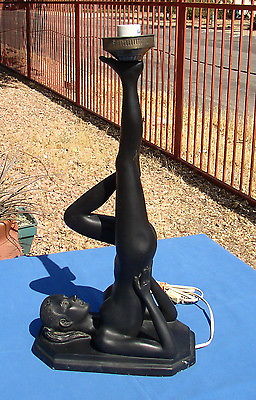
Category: lamp